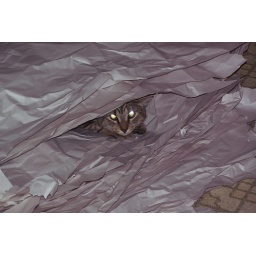
Seraph had so much fun running around in the paper as we unpacked into our new house!